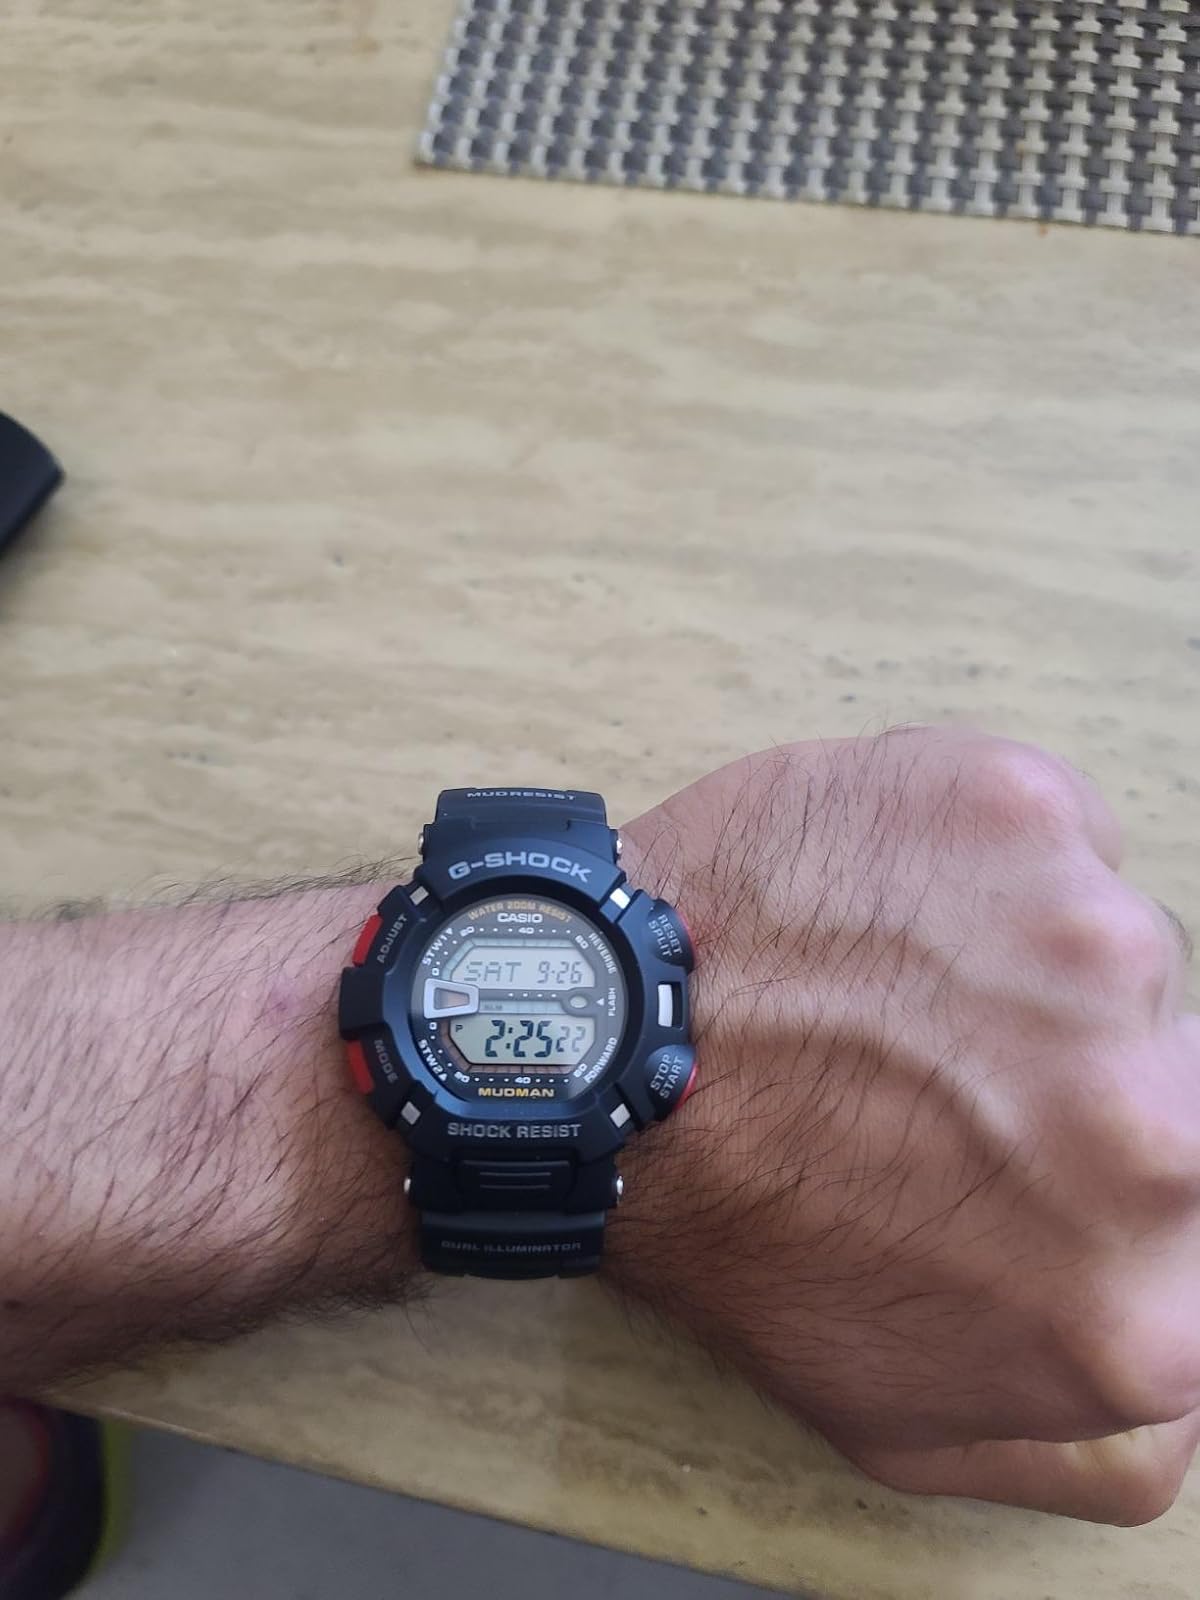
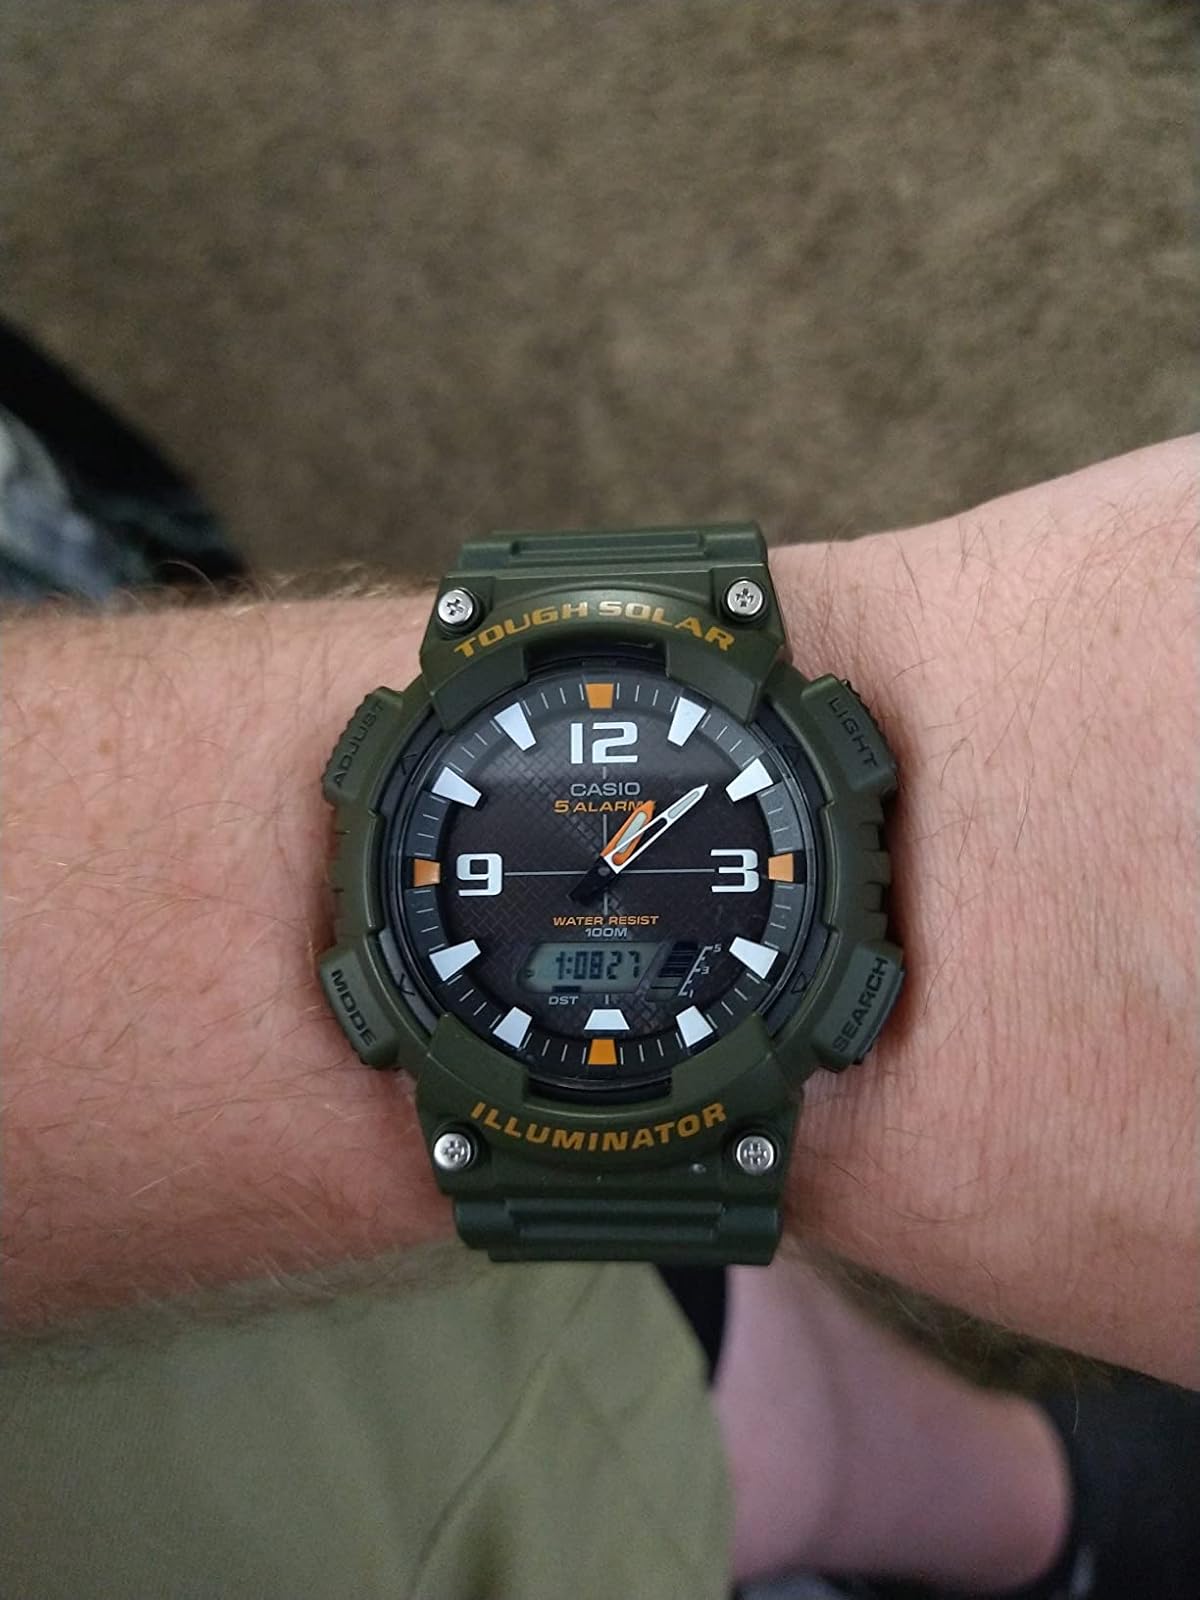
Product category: accessories_watch
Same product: no